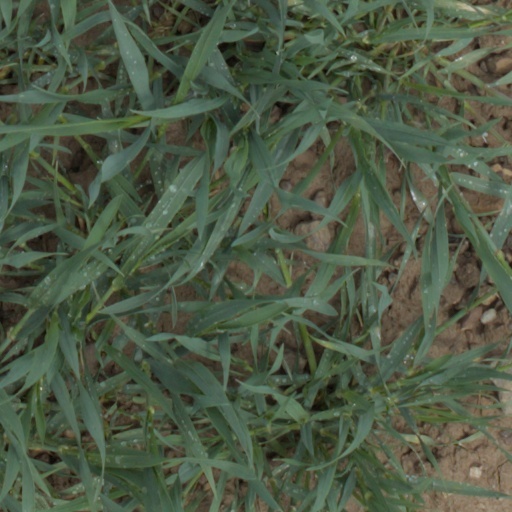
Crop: wheat